Bob Cranmer

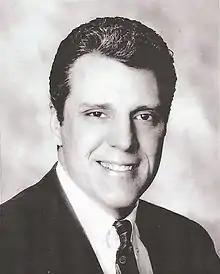
Cranmer in 1996

Robert Wesley "Bob" Cranmer (born 1956, in Pittsburgh, Pennsylvania) is a veteran, businessman, author, and politician, best known as a former Republican County Commissioner of Allegheny County, Pennsylvania, from 1996 to 2000. He is the author of the horror novel "The Demon of Brownsville Road".